Namdroling Monastery

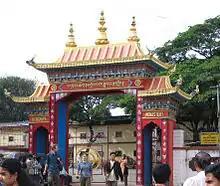
Entrance gate of the Namdroling

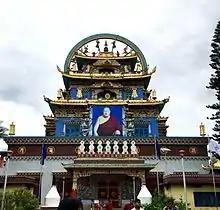
Outer view of Namdroling Monastery

The Thegchog Namdrol Shedrub Dargye Ling (བོད་ཡིག ཐེག་མཆོག་རྣམ་གྲོལ་བཤད་སྒྲུབ་དར་རྒྱས་གླིང་།) (Wylie: "theg mchog rnam grol bshad sgrub dar rgyas gling"), informally known as Namdroling Monastery (or ನಮ್ಡ್ರೋಲಿಂಗ್ ವಿಹಾರ, Namdroling Vihara) is the largest teaching center of the Nyingma lineage of Tibetan Buddhism in the world. Located in Bylakuppe, part of the Mysuru district of the state of Karnataka, the monastery is home to a sangha community of more than five thousand monks and nuns and qualified teachers, a junior high school named Yeshe Wodsal Sherab Raldri Ling, a Buddhist philosophy college or shedra for both monks and nuns, a home for the elderly, and a hospital.